Wellington Farm Historic District

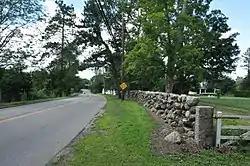

The Wellington Farm Historic District encompasses a historic farm property at 487—500 Wellesley Street in Weston, Massachusetts. Included in the district are a main house built c. 1760, a barn complex with buildings dating from the 19th and 20th centuries, a modern greenhouse, and farm fields lined by stone walls. It is historically significant for its well-preserved buildings, and for its later transformation into a summer estate. It is also one of the town's few remaining working farms. The district was listed on the National Register of Historic Places in 1988.